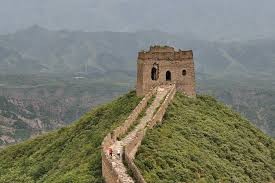
Landmark: Great Wall of China